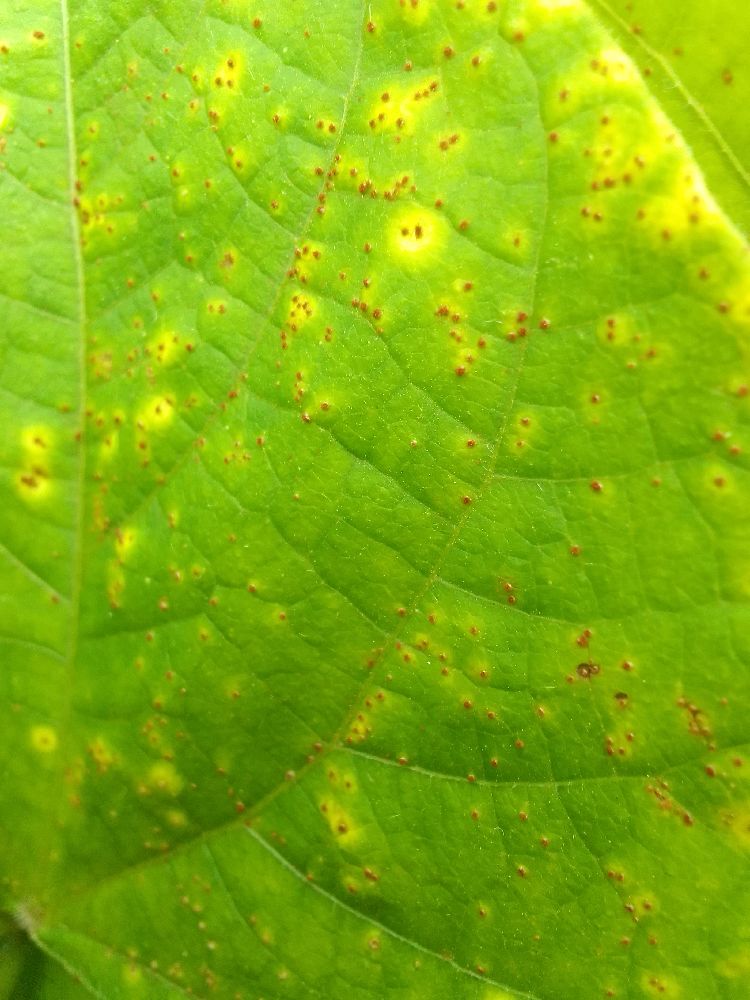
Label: rust